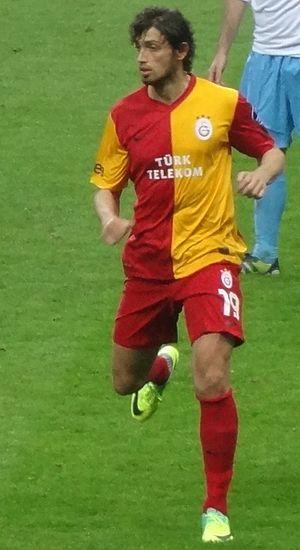
Mehmet Batdal est un footballeur turc né le 24 février 1986 à Izmir.